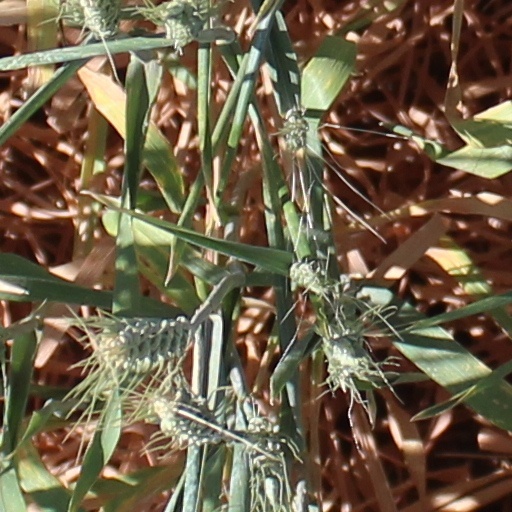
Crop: wheat